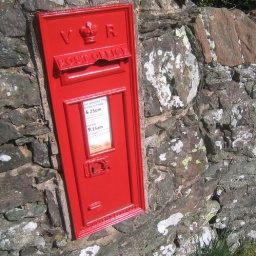
Post 1887 &amp;quot;Jubilee&amp;quot; Type &amp;quot;A&amp;quot; wall box at Watermillock in Cumbria.